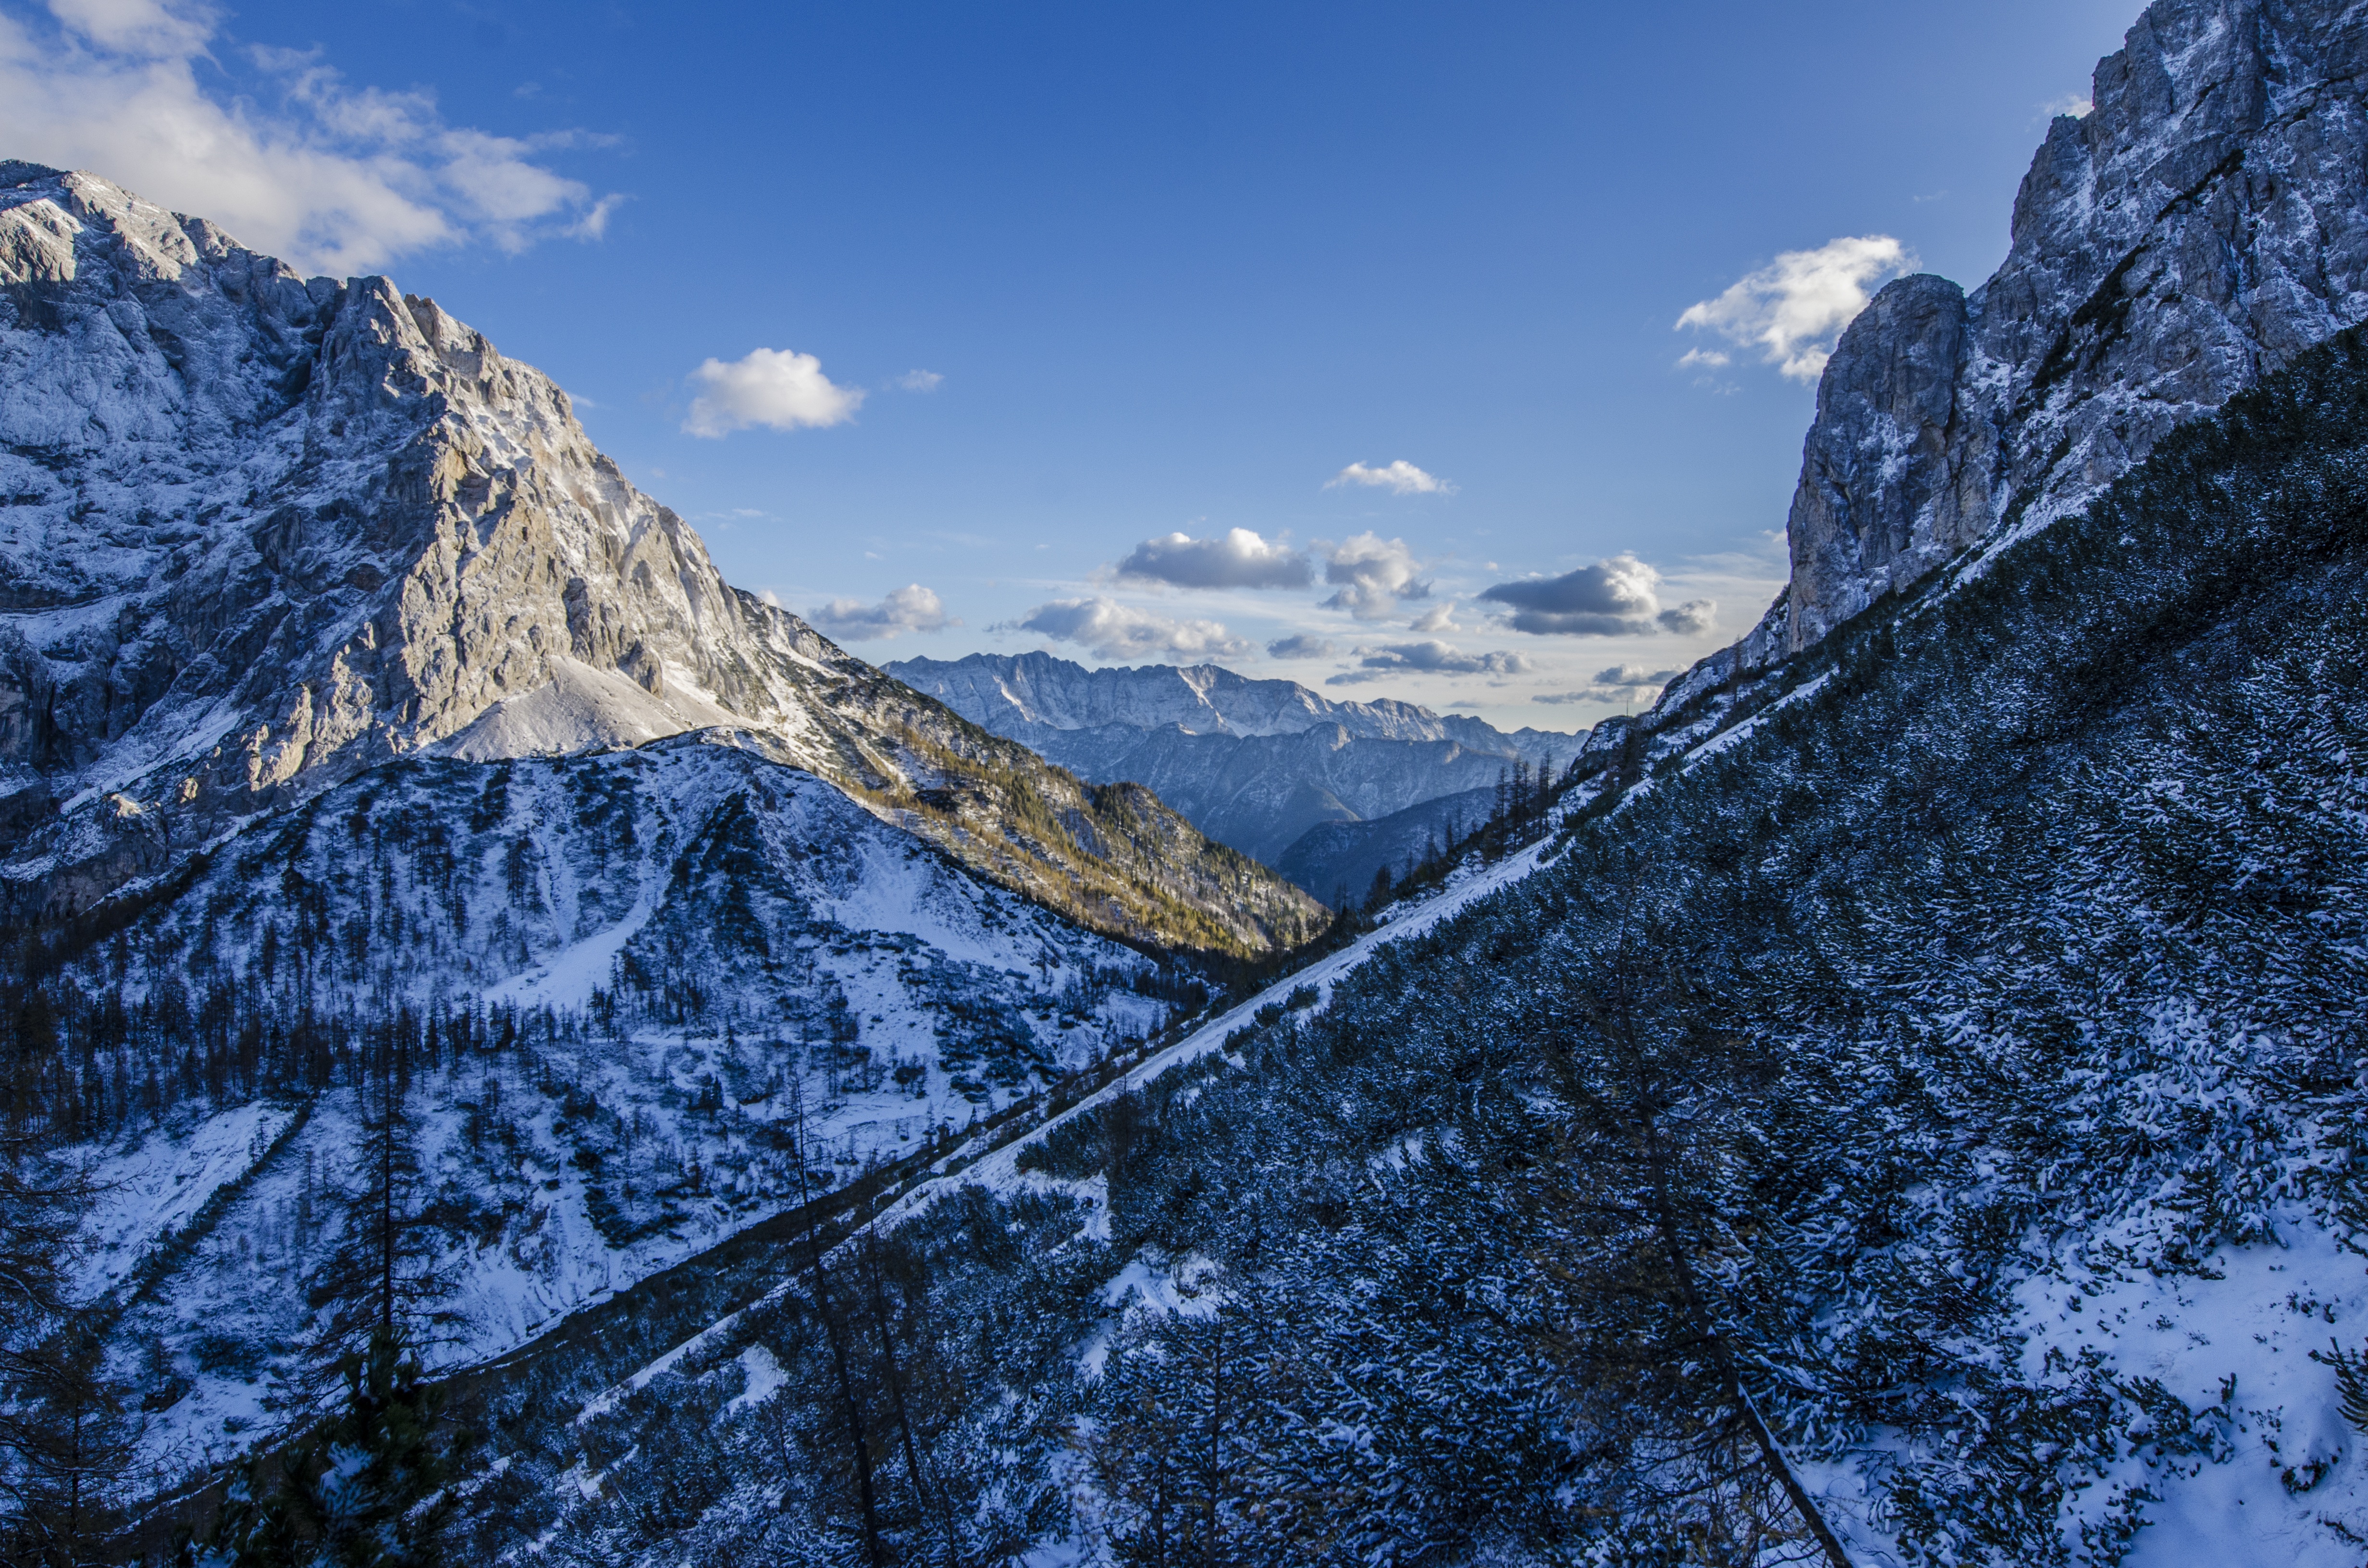
landscape, nature, wilderness, mountain, snow, winter, adventure, mountain range, weather, season, ridge, summit, alps, plateau, cirque, landform, mountain pass, geographical feature, mountainous landforms, geological phenomenon